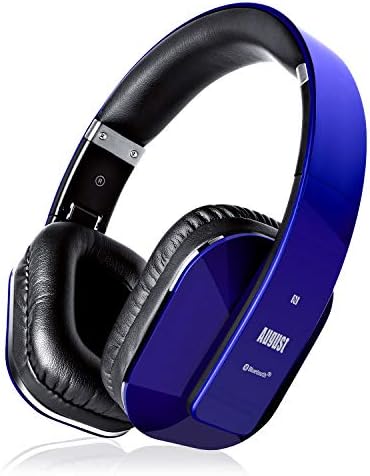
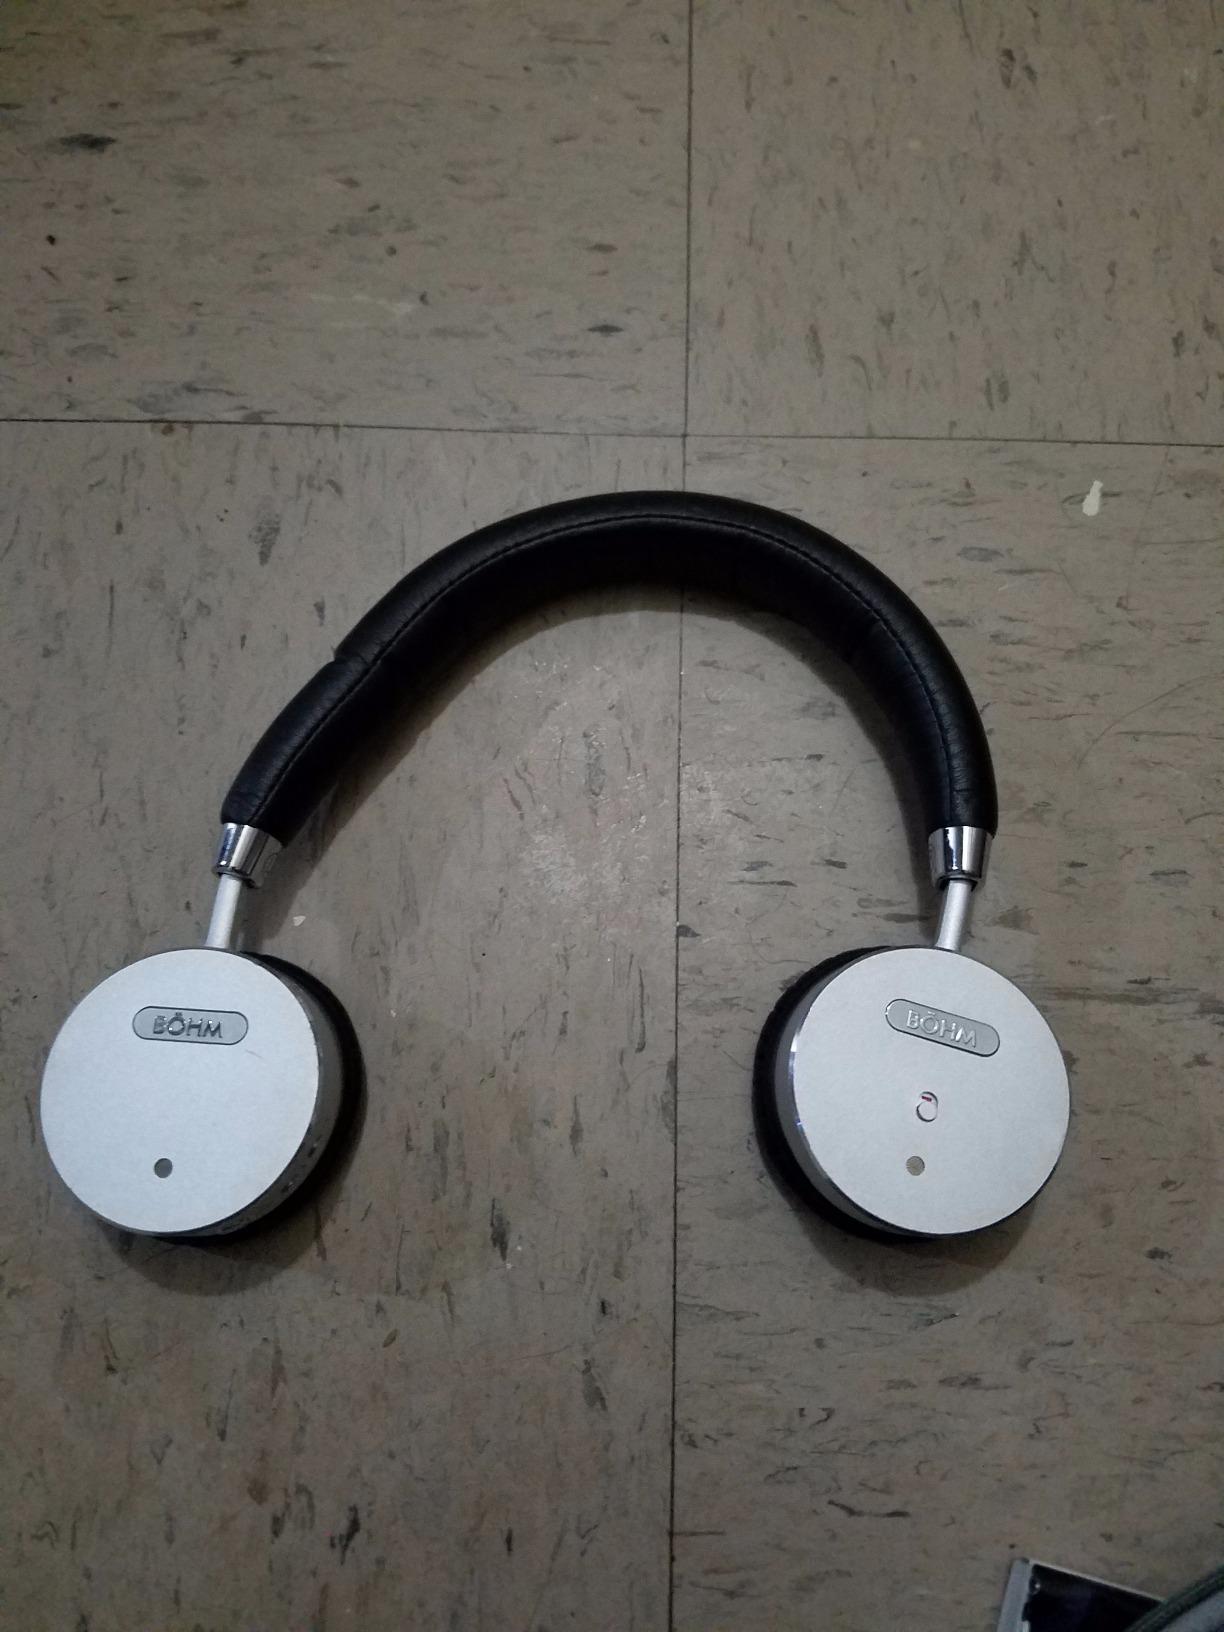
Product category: headphones
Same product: no